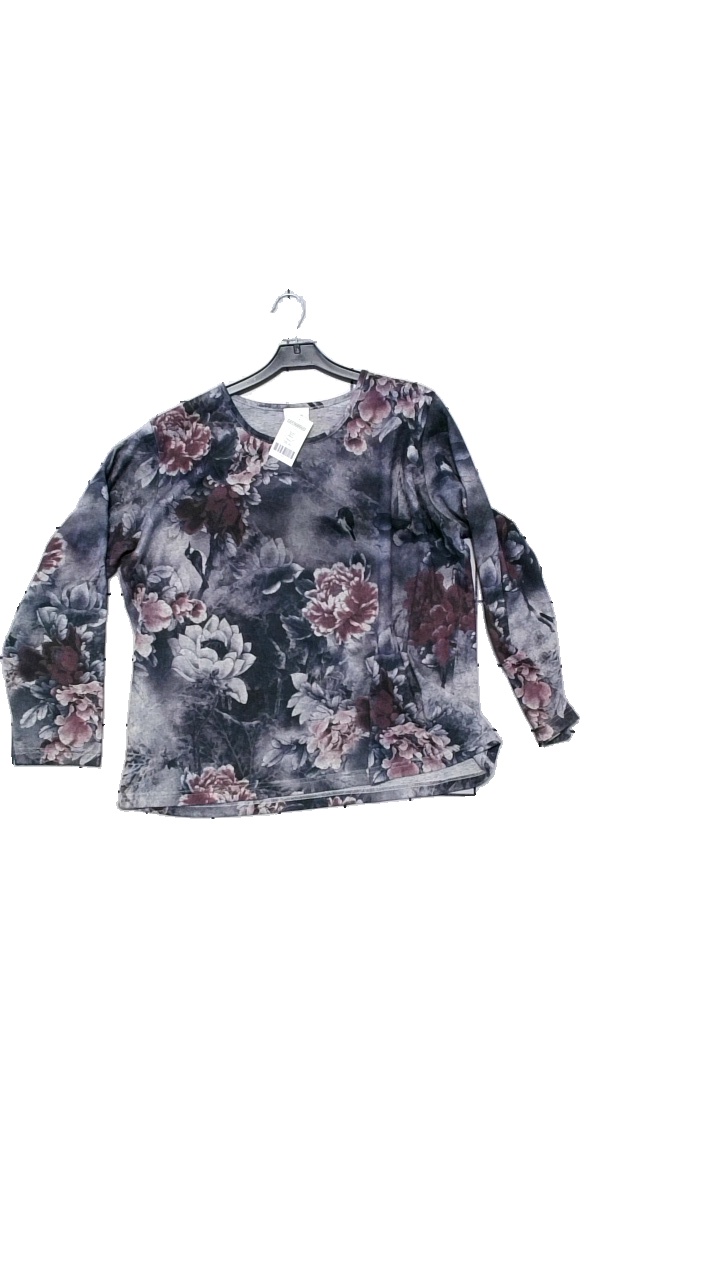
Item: Sweater (Ladies)
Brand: Jacett
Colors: Multicolor, Grey, Purple
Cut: Regular
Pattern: Floral print
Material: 95% polyester, 5% spandex
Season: All
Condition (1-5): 5
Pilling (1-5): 3
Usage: Reuse
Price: <50